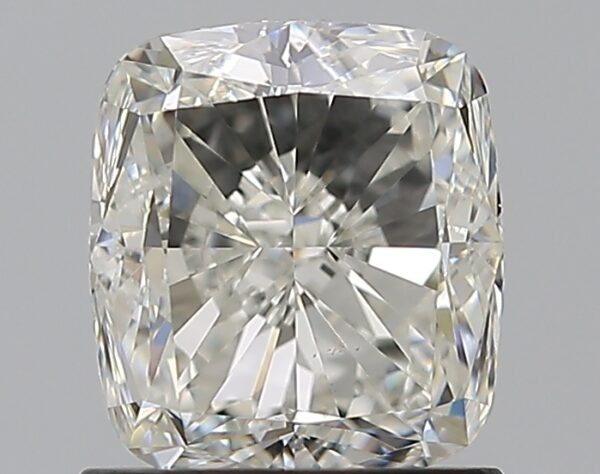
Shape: cushion
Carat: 1.52
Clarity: VS1
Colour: I
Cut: GD
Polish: EX
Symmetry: EX
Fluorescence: N
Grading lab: GIA
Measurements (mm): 6.46 x 5.79 x 4.25